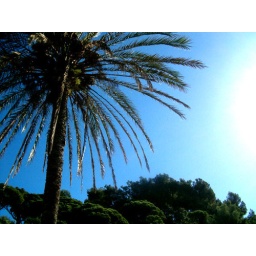
A palm tree against a beautiful sky